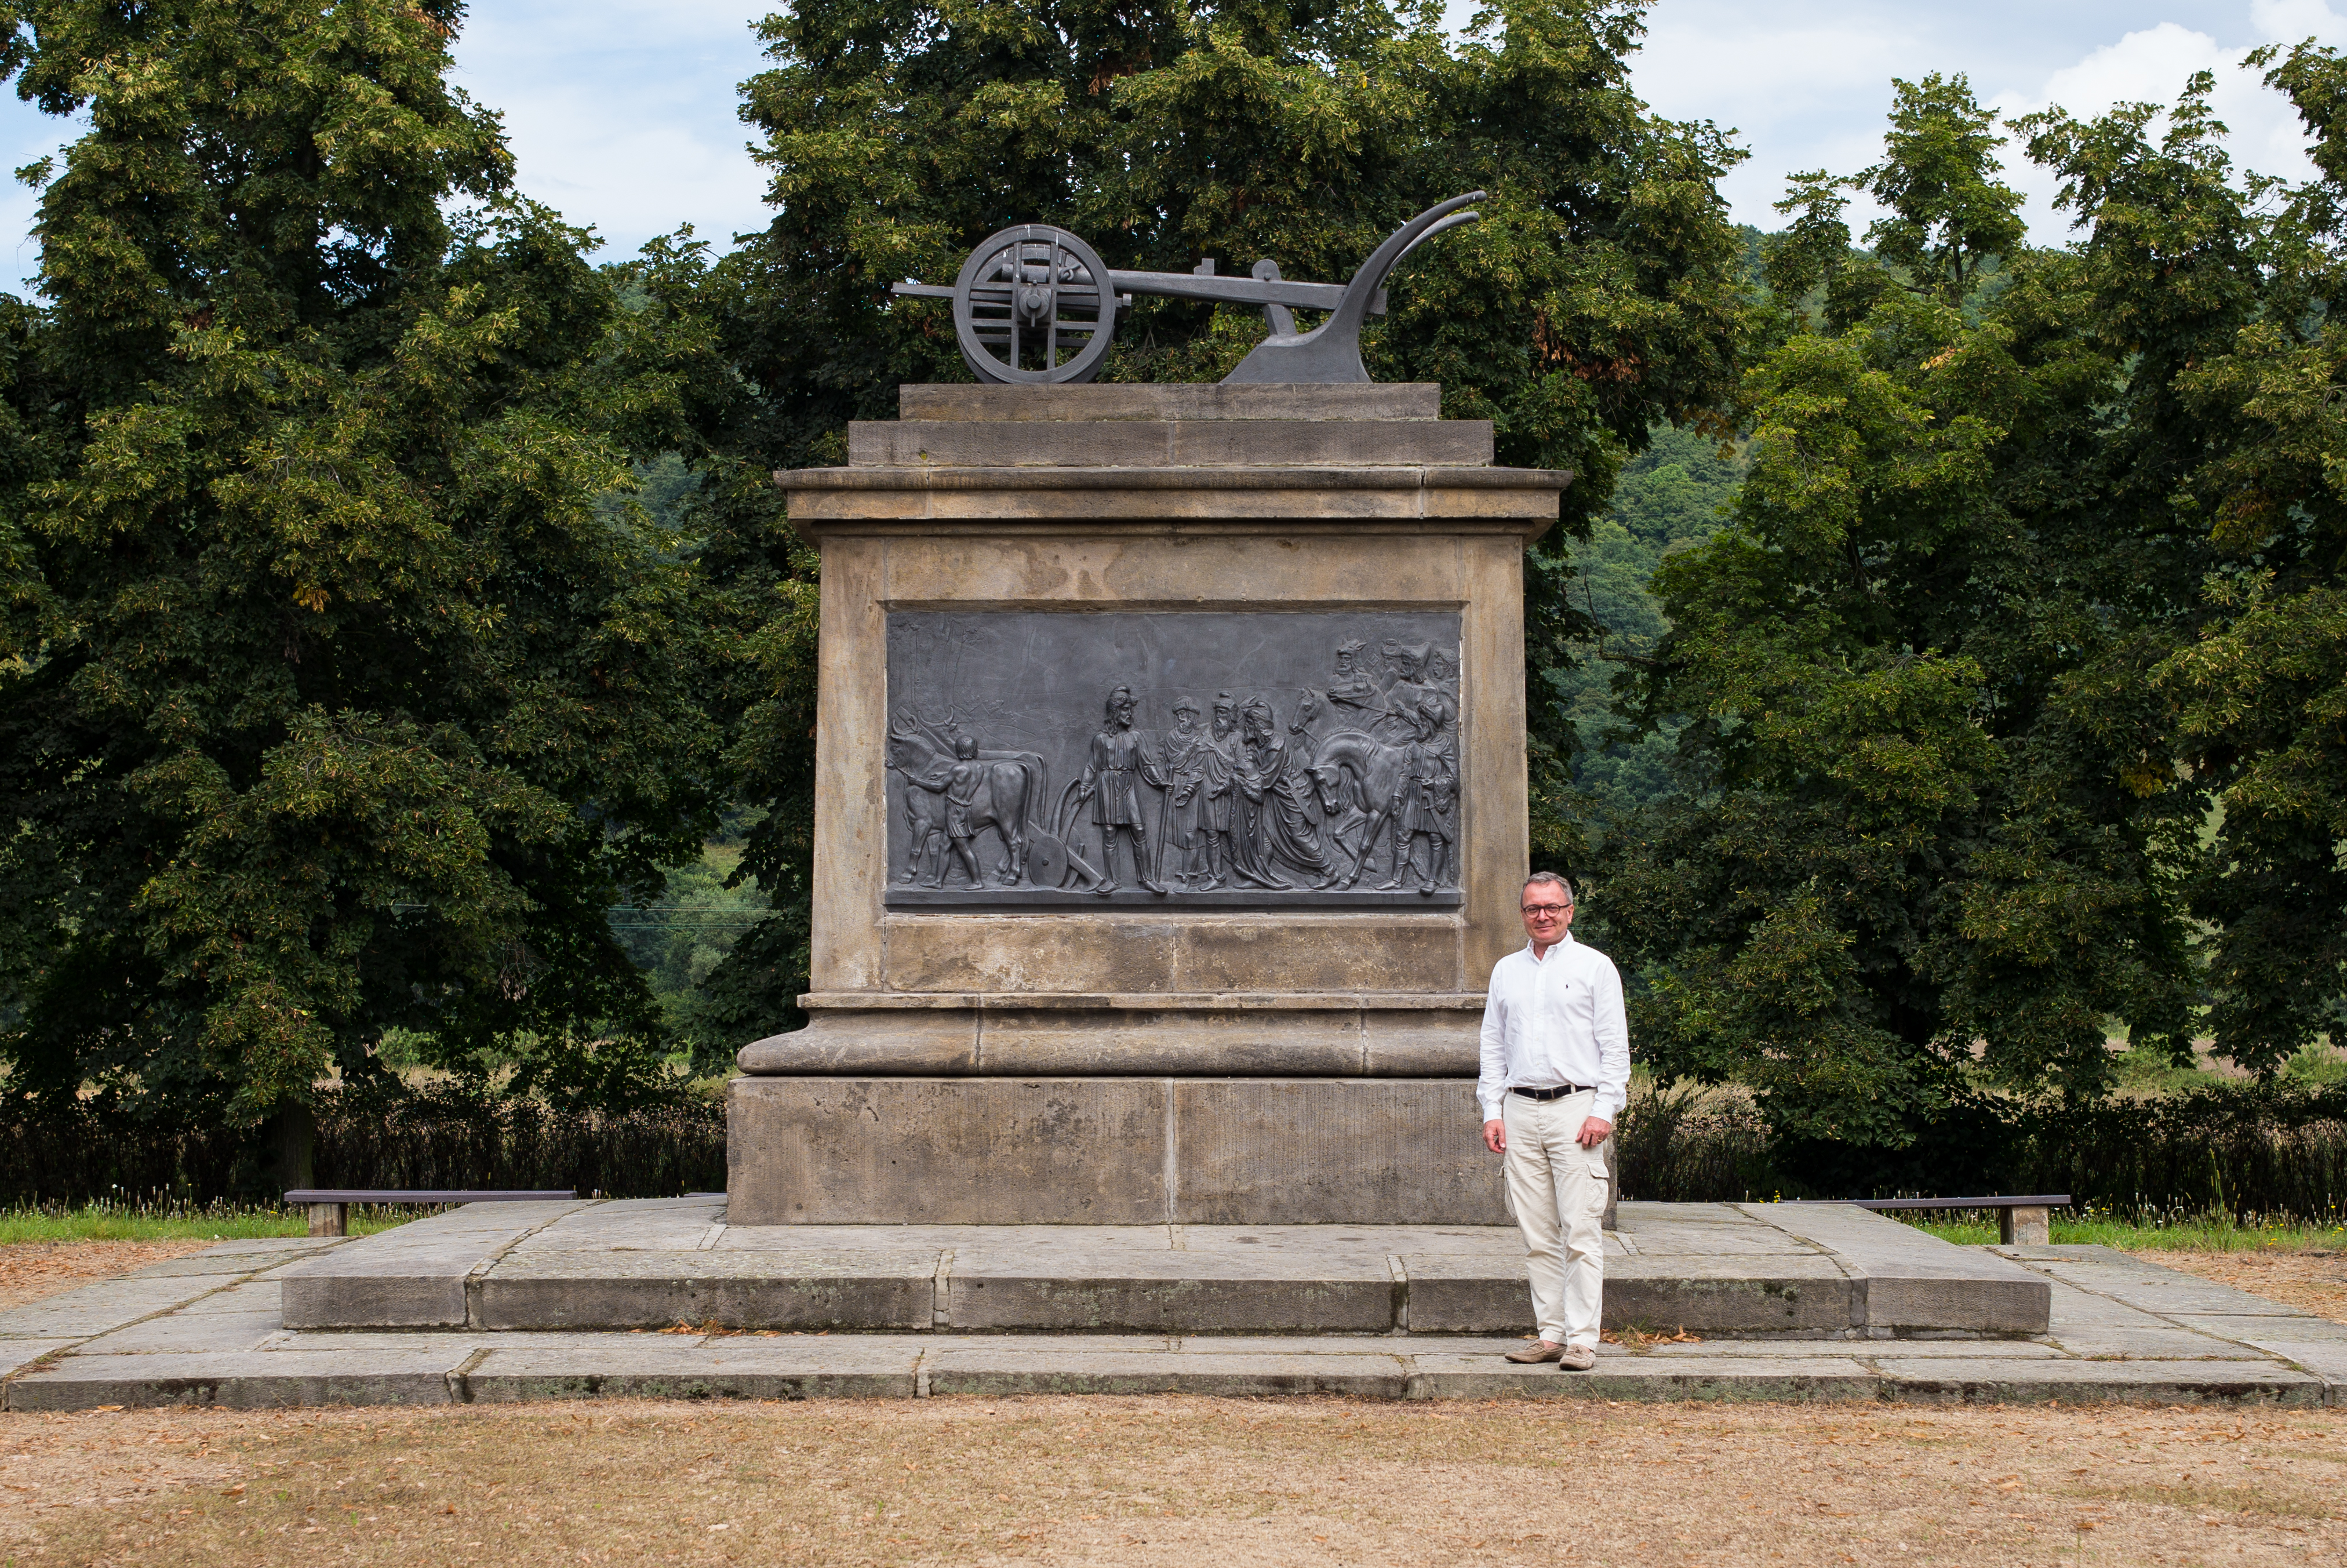
field, hill, monument, summer, travel, pole, statue, grave, sculpture, memorial, m, king, 50, royal, republic, plough, leica, 240, summilux, czech, czechia, bohemia, ceska, republika, stadice, premysl, orac, ploughman, kralovske, pomnik, slav, slavic, dynasty, premysllid